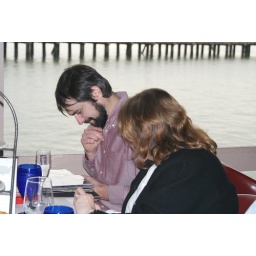
a table by the window